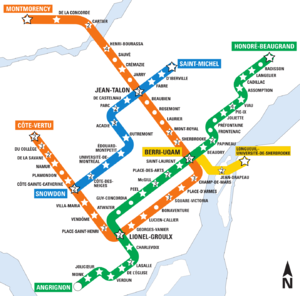
Plan du réseau du métro de Montréal indiquant par une étoile les stations possédant une ou plusieurs œuvres d'arts (nombre précisé si plusieurs).
L'art dans le métro de Montréal est présent sous la forme d'une centaine d'œuvres d'art permanentes installées à l’intérieur et aux abords des différentes stations. En 2016, le métro compte des œuvres distribuées dans 55 des 68 stations du réseau.